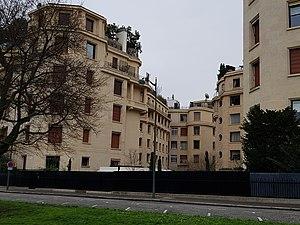
Les immeubles Walter, Paris, en février 2018.
Juliette Marie Léonie Lacaze, surnommée Domenica, et devenue par ses mariages successifs Domenica Guillaume puis Domenica Walter, née à Millau le 19 mai 1898 et morte à Neuilly-sur-Seine le 1ᵉʳ juillet 1977, est une aventurière et une collectionneuse d'art française.